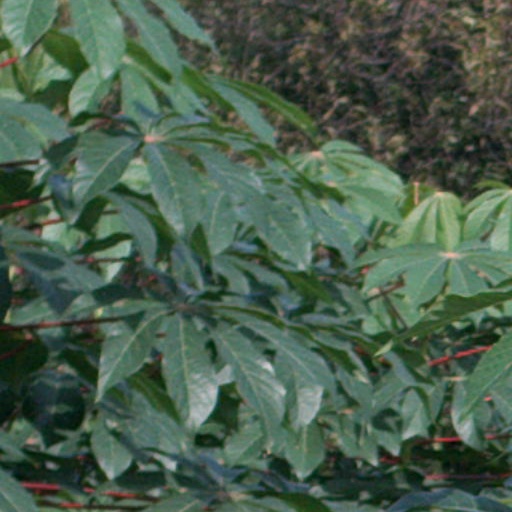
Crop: cassava